Blue moon

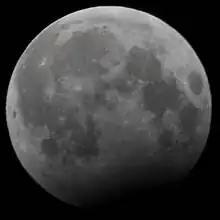
A calendrical "blue moon" during the December 2009 lunar eclipse

Blue moon as a calendrical term originated with the 1937 "Maine Farmers’ Almanac", a provincial U.S. magazine that is not to be confused with the "Farmers' Almanac", "Old Farmer's Almanac", or other American almanacs. There is no evidence of “blue moon” having been used as a specific calendrical term before 1937, and it was possibly invented by the magazine’s editor, Henry Porter Trefethen (1887-1957). As a term for the second full moon in a calendar month it began to be widely known in the U.S. in the mid-1980s and became internationally known in the late 1990s when calendrical matters were of special interest given the approaching millennium. It created a misapprehension that the calendrical meaning of “blue moon” had preceded the metaphorical one, and inspired various folk etymologies, e.g. the “betrayer” speculation mentioned earlier, or that it came from a printing convention in calendars or a saying in Czech. A 1997 Taiwanese movie, "Blue Moon", had the log line “There is usually only one full moon every month, but occasionally there are two – and that second full moon is called the Blue Moon. It is said that when a person sees a blue moon and makes a wish, he will be granted a second chance in things.”